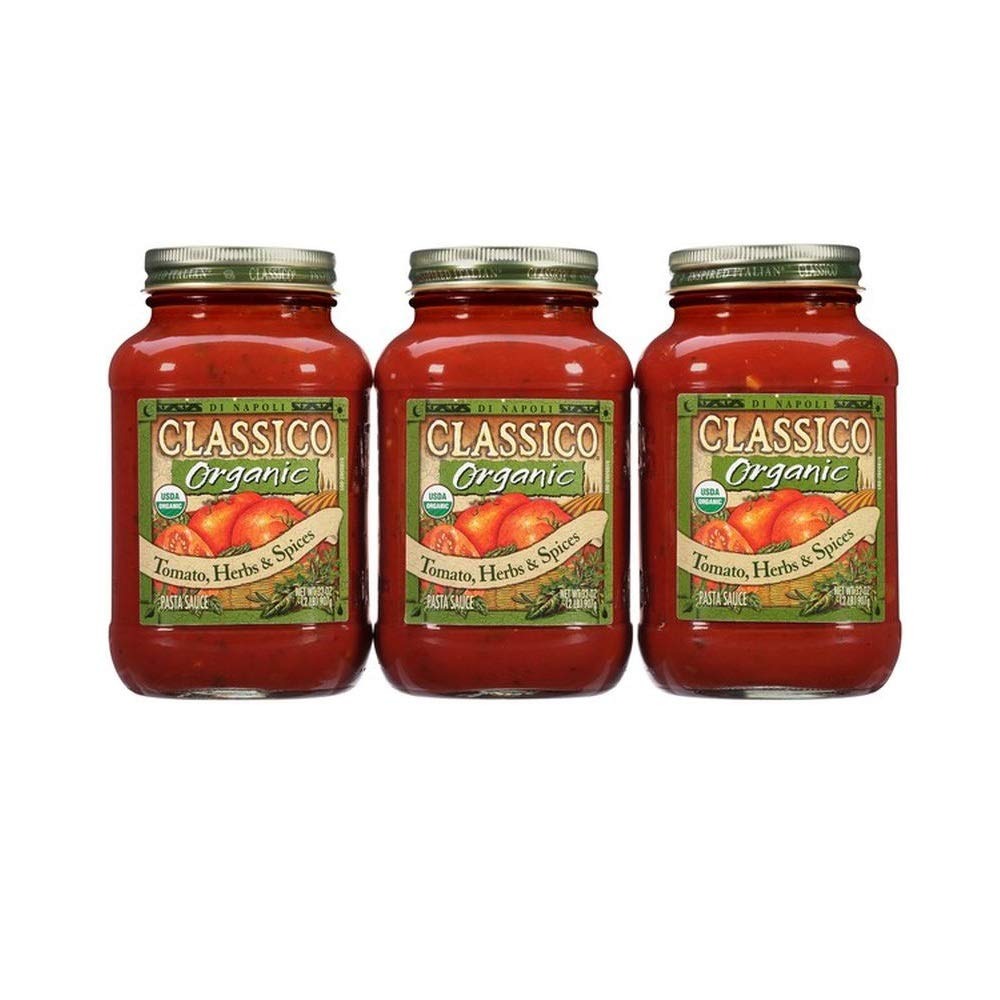
Item Name: Classico Organic Pasta Sauce Organic 3 ct 32 oz
Bullet Point: Organic
Value: 96.0
Unit: Ounce

Price: 19.245